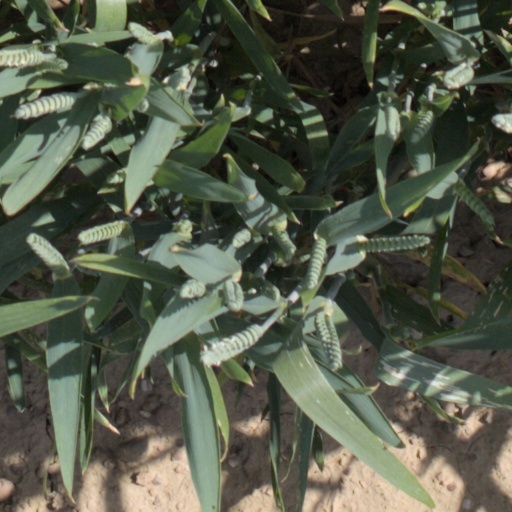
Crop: wheat